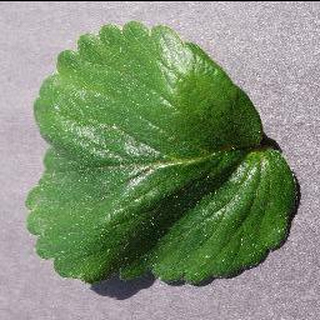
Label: healthy_strawberry